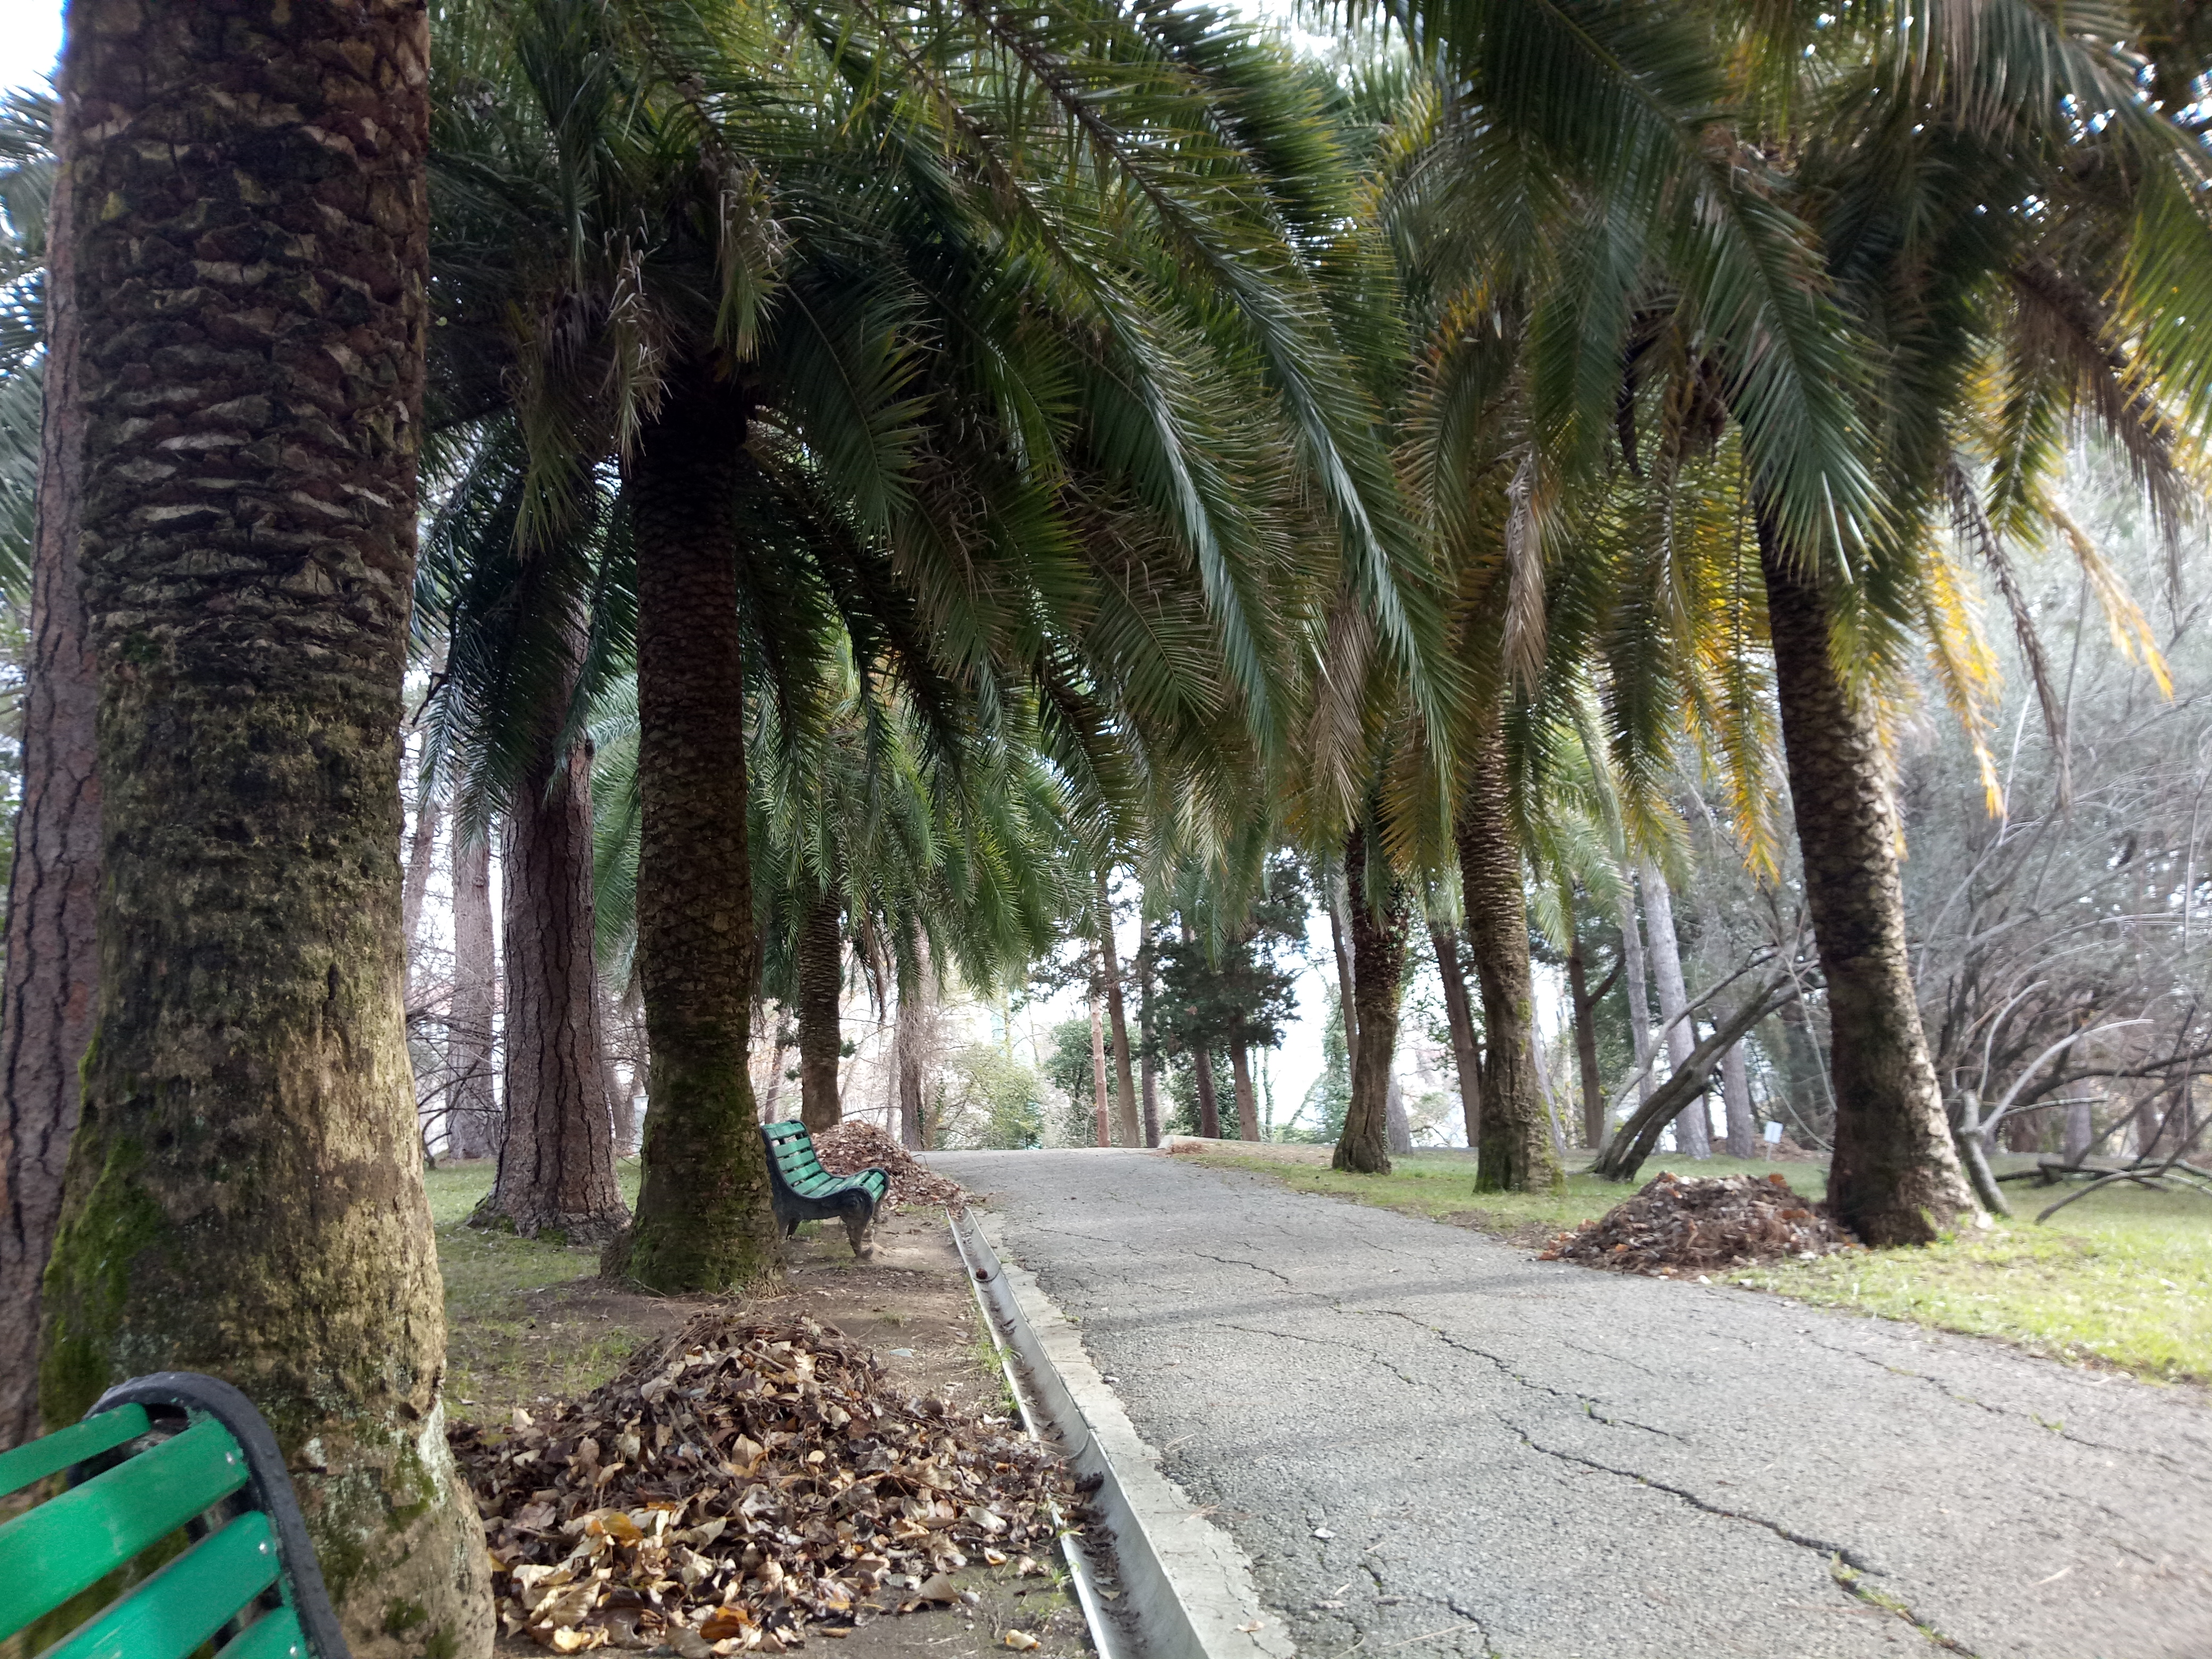
park, palm, greens, grass, beautiful, tree, palm tree, elaeis, arecales, woody plant, plant, date palm, attalea speciosa, botany, terrestrial plant, landscape, coconut, adaptation, thoroughfare, plantation, borassus flabellifer, road, trunk, fruit, grove, vacation, tropics